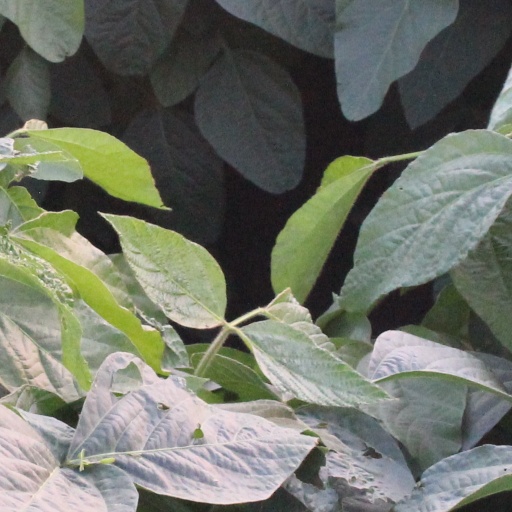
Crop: soybean